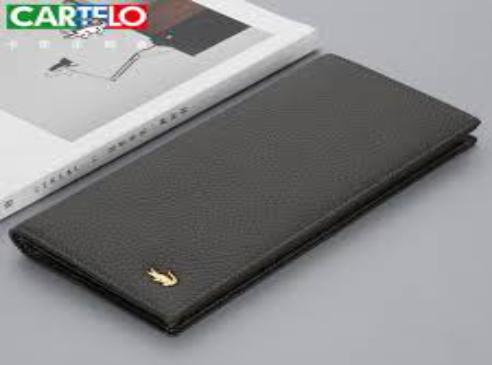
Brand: cartelo
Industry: Clothes